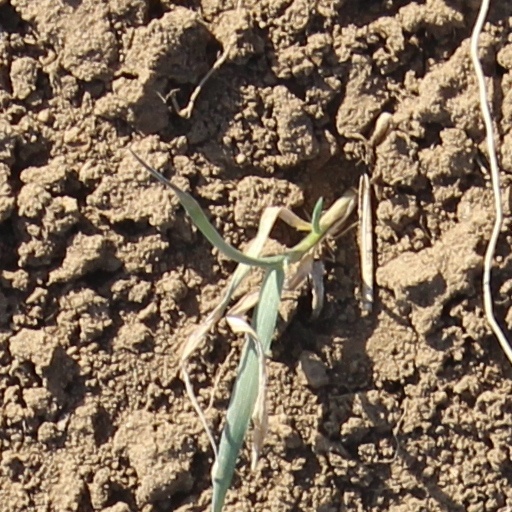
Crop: wheat